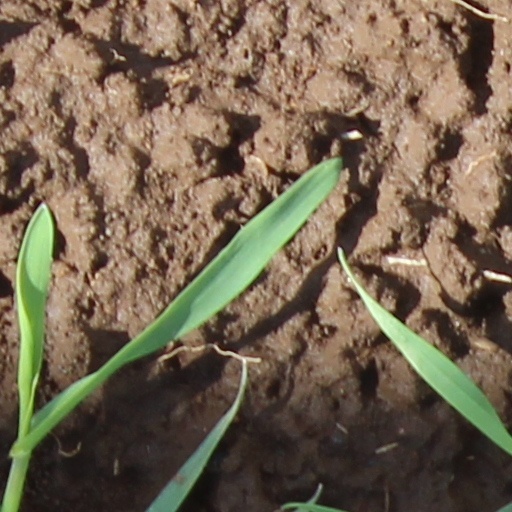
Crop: wheat